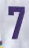
Number: 7